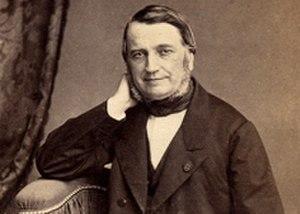
Dominique Alexandre Godron (1807-1880)
Dominique-Alexandre Godron est un médecin, botaniste, géologue et spéléologue français, né le 25 mars 1807 à Hayange et mort le 16 août 1880 à Nancy.
Cette page concerne les événements qui se sont produits durant l'année 1807 en Lorraine.
Cette page concerne les événements qui se sont produits durant l'année 1880 en Lorraine.